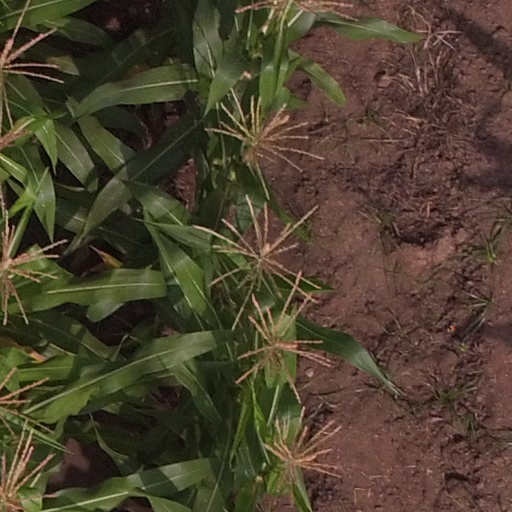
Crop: maize; corn